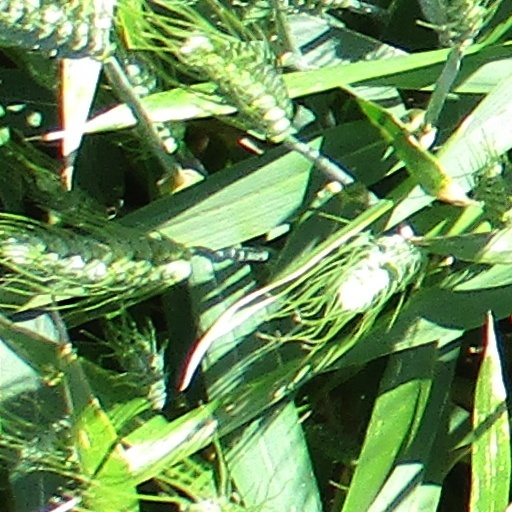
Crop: wheat